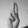
ASL letter: U